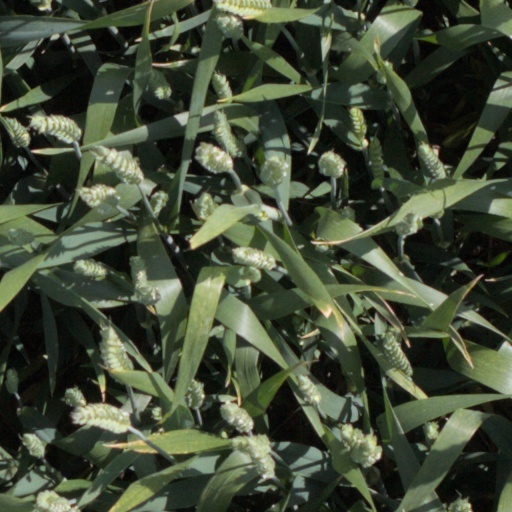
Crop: wheat